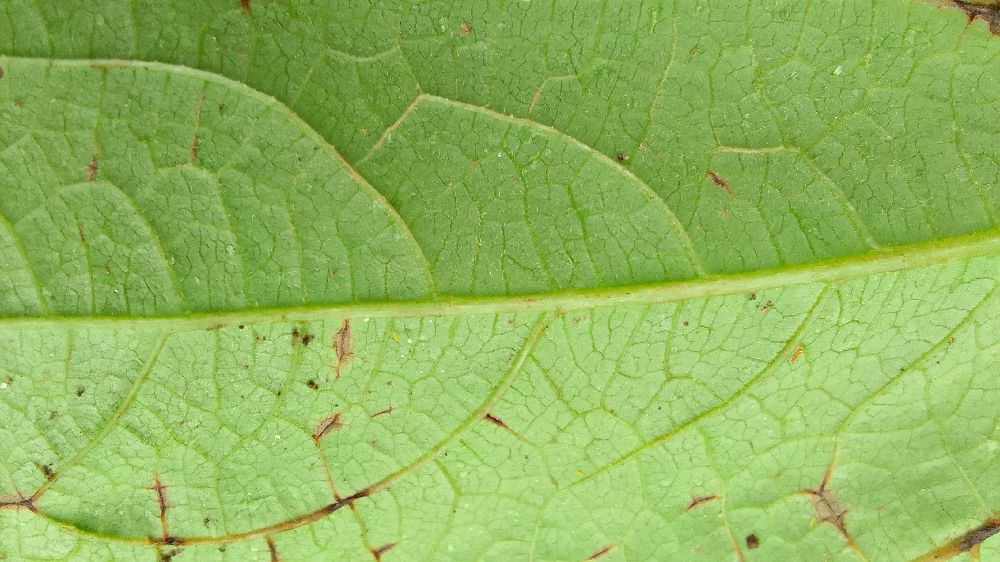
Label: anthracnose